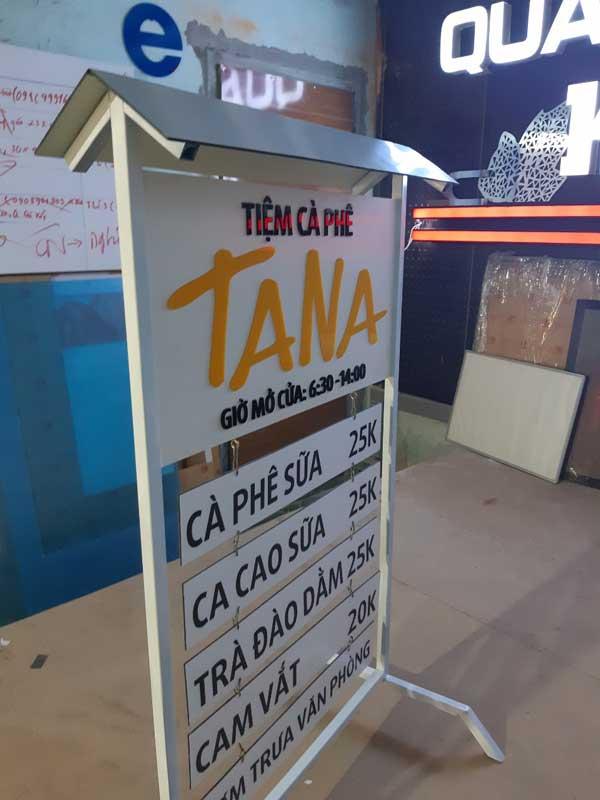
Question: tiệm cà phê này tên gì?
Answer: tiệm cà phê tên tana